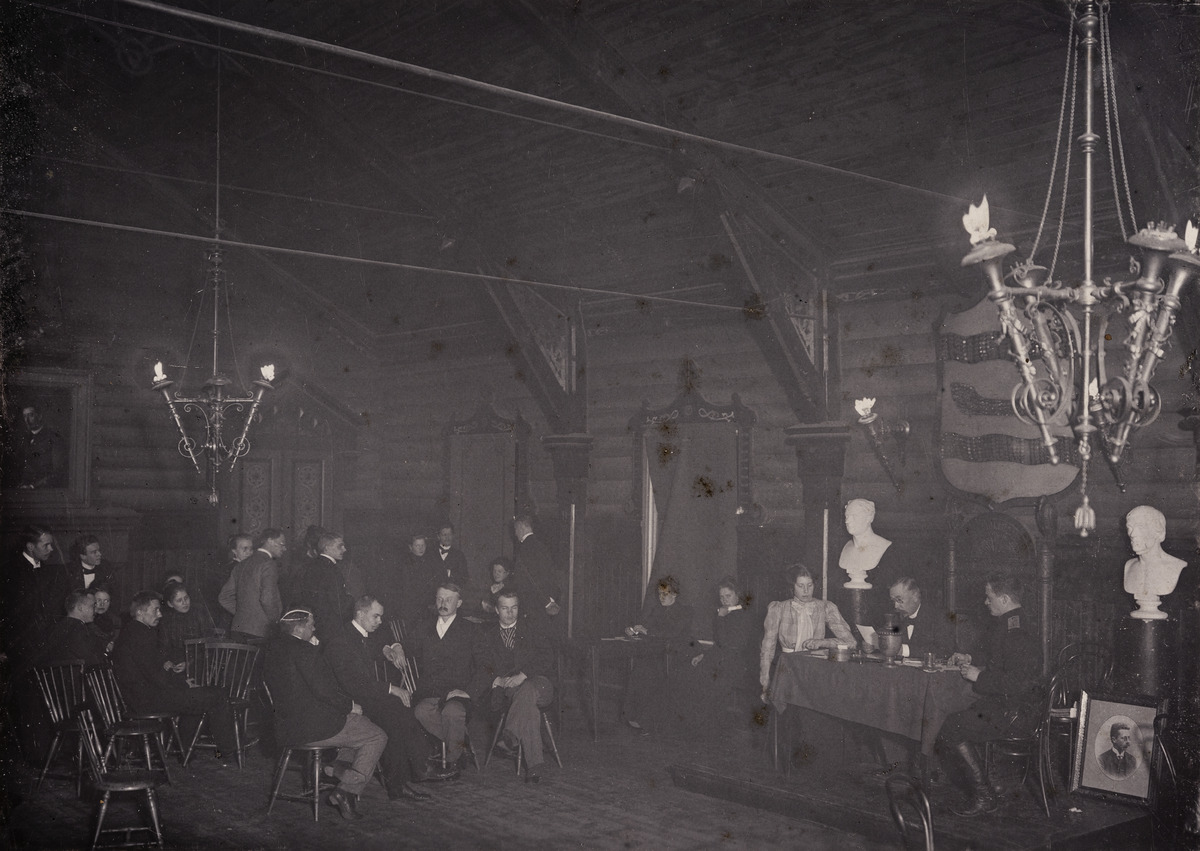
Osakunnan kokous Nylands Nationin vanhan osakuntatalon (Liljenstrandska gården) Viikinkisalissa, Kasarmikatu 40
sisällön kuvaus: Osakunnan kokous Nylands Nationin vanhan osakuntatalon (Liljenstrandska gården) Viikinkisalissa, Kasarmikatu 40. Ihmisiä sekä istuu että seisoo ryhmissä, keskellä kuvaa eturivissä istuvat vasemmalta Birger Runeberg, Rolf Nordenstreng, kuraattori Albert

de la Chapelle ja Ernst von Wendt. Oikealla pöydän ääressä istuvat Agnes Dahl, inspehtori R. A. Wrede ja vt. sihteeri Einar Runeberg. Heidän takanaan seinällä on Uudenmaan vaakunakilpi. Pöydällä on osakunnan edelleen käytössä oleva

äänestysuurna. Pöydän vasemmalla puolella on J. L. Runebergin ja oikealla J. W. Snellmanin kipsinen rintakuva. Korokkeen oikealle laidalle on asetettu kehystetty

valokuvamuotokuva osakunnan edesmenneestä kuraattorista Hjalmar Neiglickistä (1860–1889). mustavalkoinen
Kuvaaja: Brüning, Johan, valokuvaaja
Ajankohta: kuvausaika 1899 todennäköisesti
Paikka: Suomi, Uusimaa, Helsinki, Kaartinkaupunki Helsinki, Kasarmikatu 40
Aiheet: Nylands nation, kokoukset, osakunnat, sisustus, peilit, valaisimet, miesten puvut, naisten vaatteet, veistokset, valokuvat